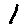
Label: 1